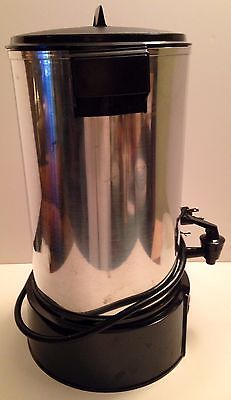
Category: coffee maker